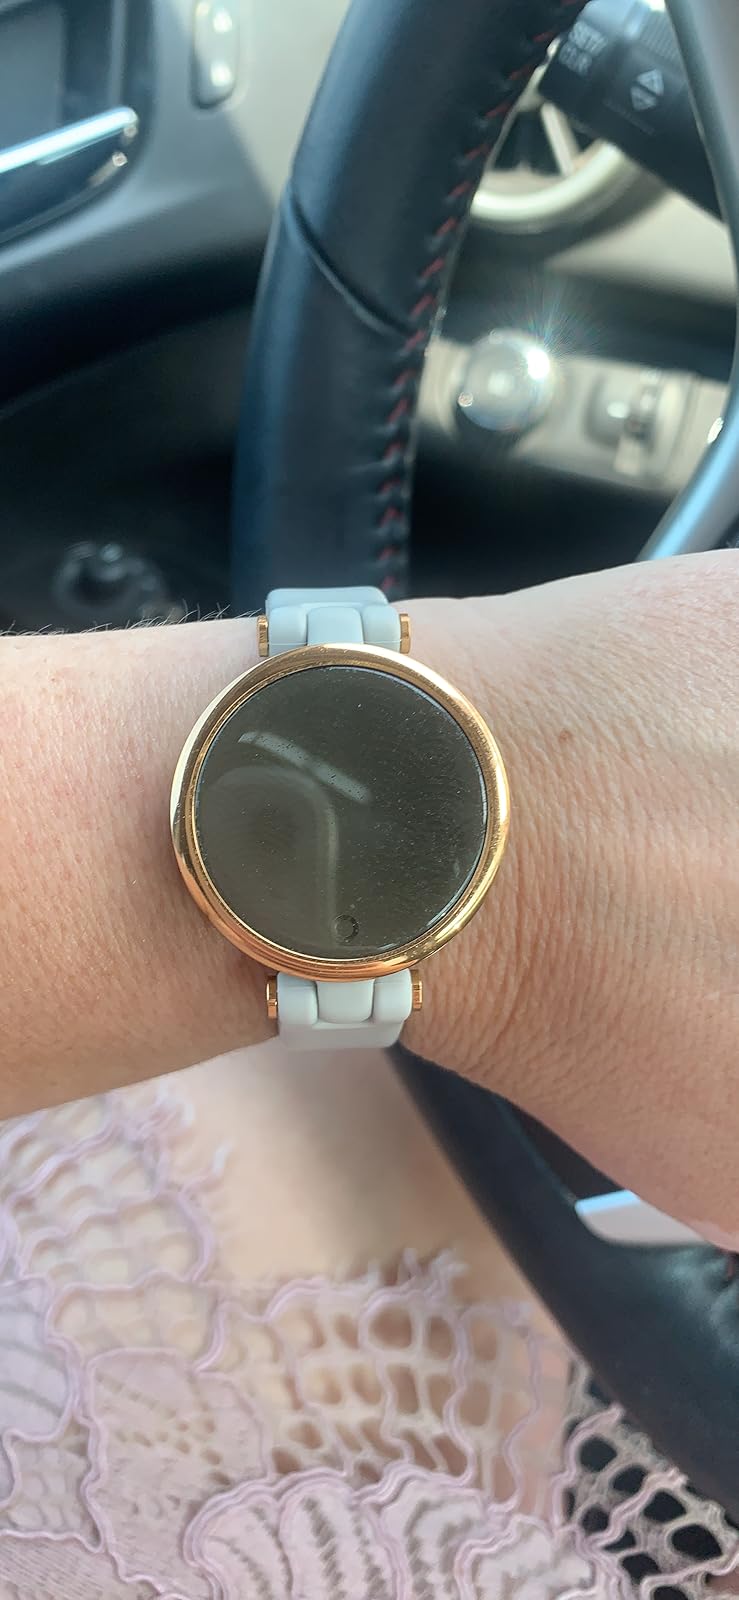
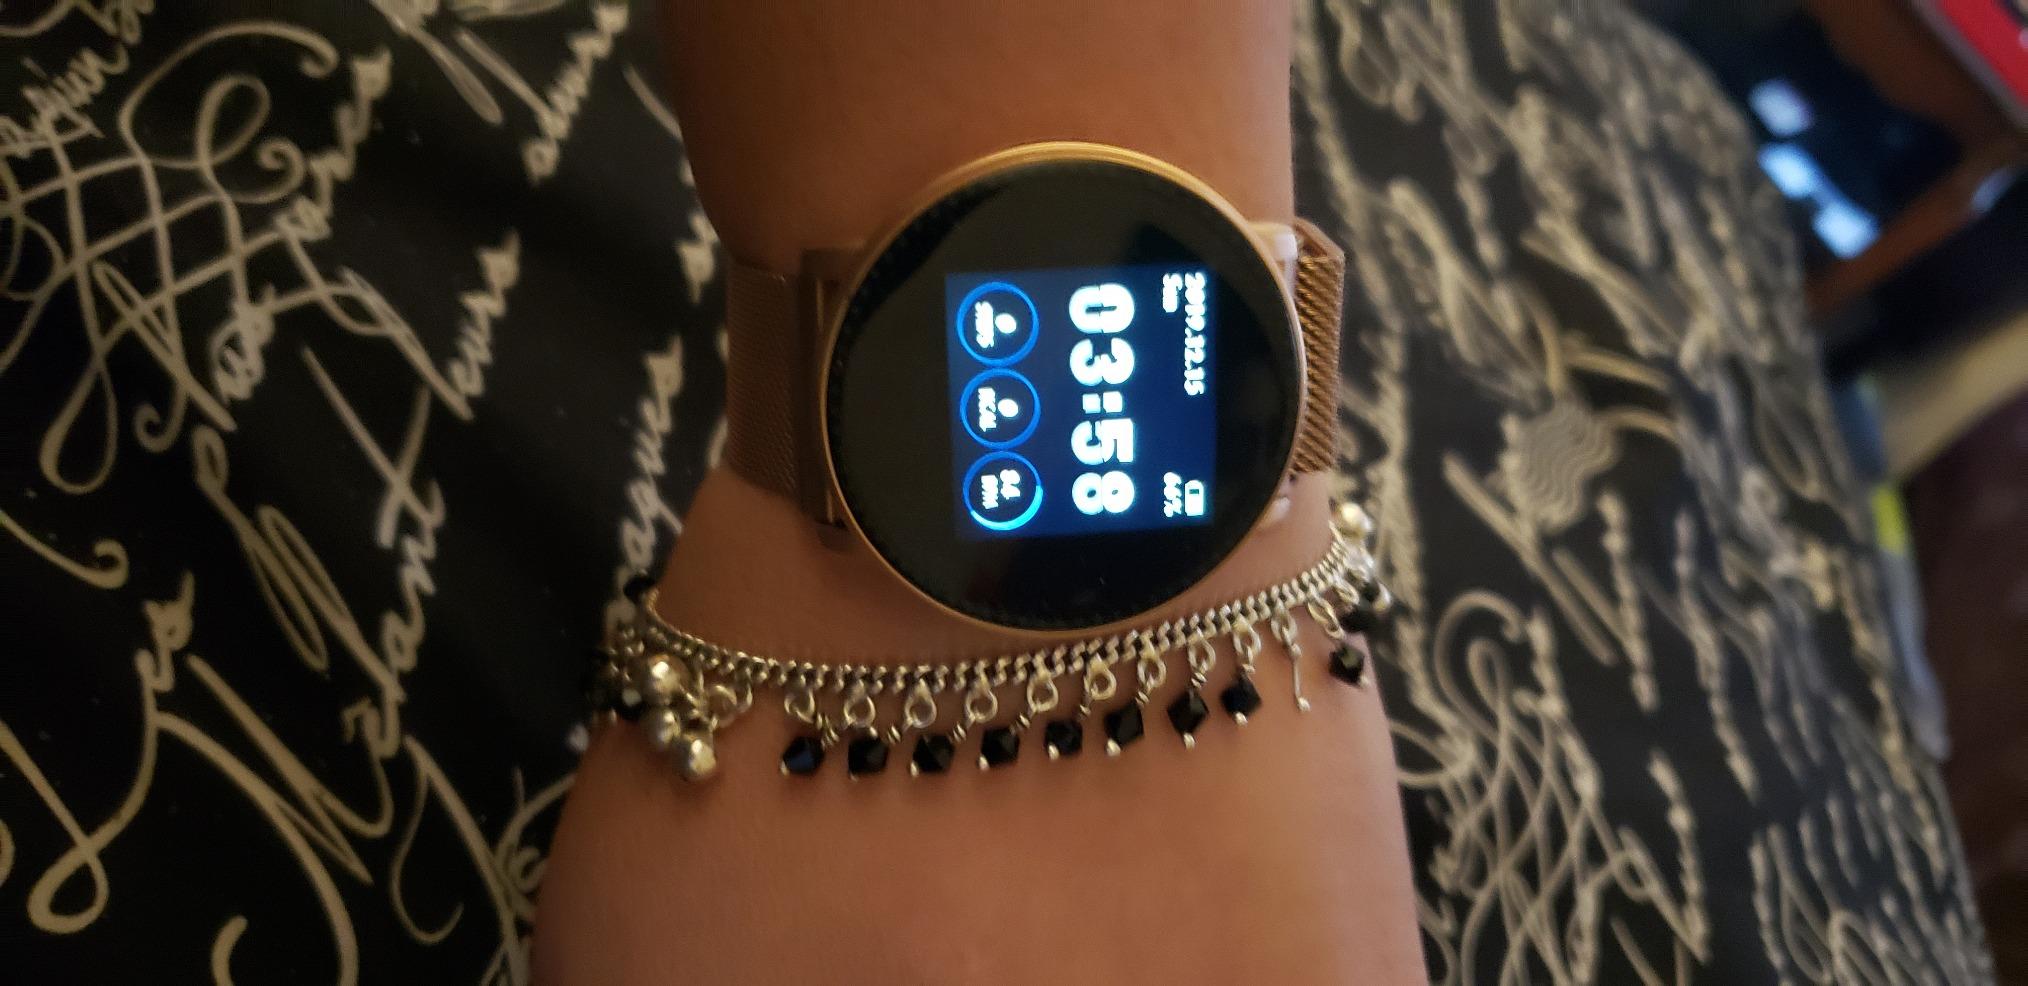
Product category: smartwatch
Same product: no